Niwa Nagahiro

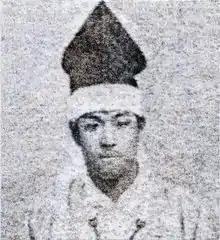
Niwa Nagahiro, at time of the Boshin War

Viscount was a Bakumatsu period Japanese samurai, and the 11th (and final) "daimyō" of Nihonmatsu Domain in the Tōhoku region of Japan. He was the 12th hereditary chieftain of the Niwa clan.